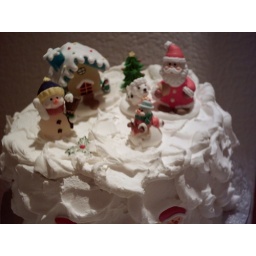
Italian edible Christmas figures on a rich fruit cake cover'd in lashings of Royal Icing.